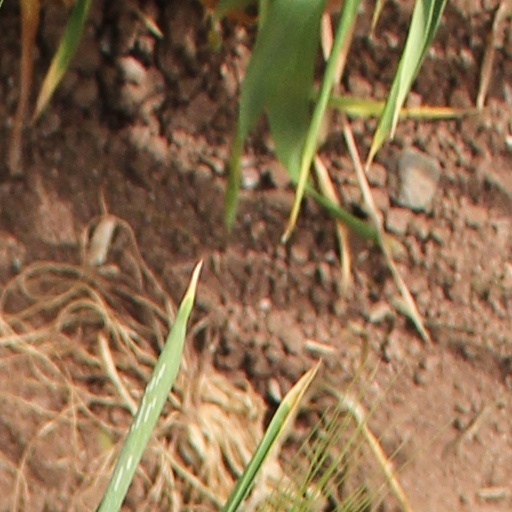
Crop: wheat